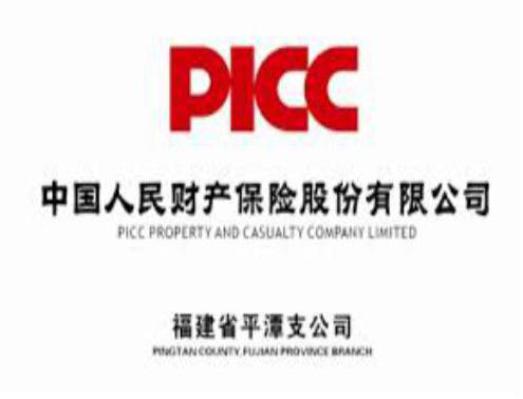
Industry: Others